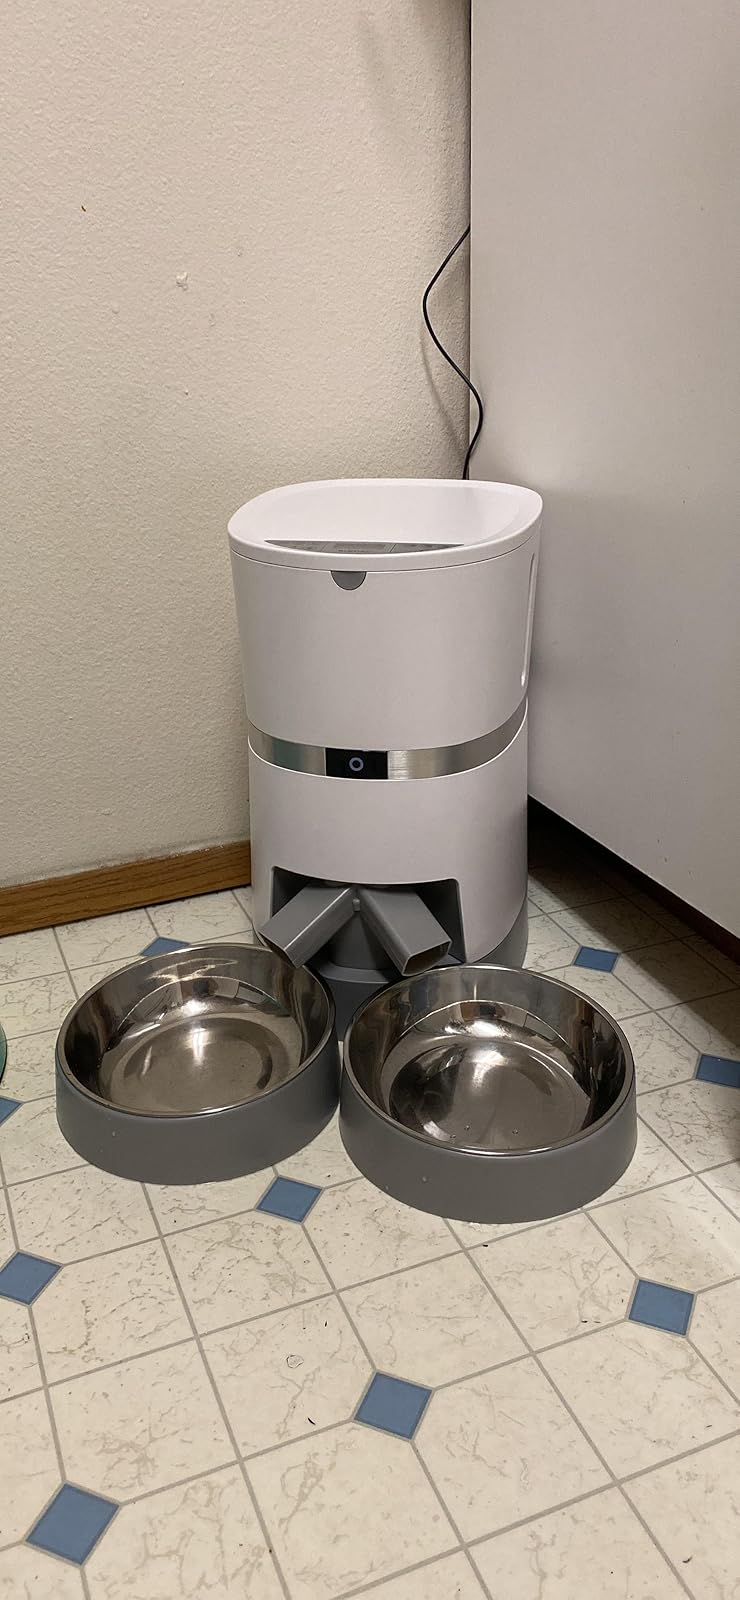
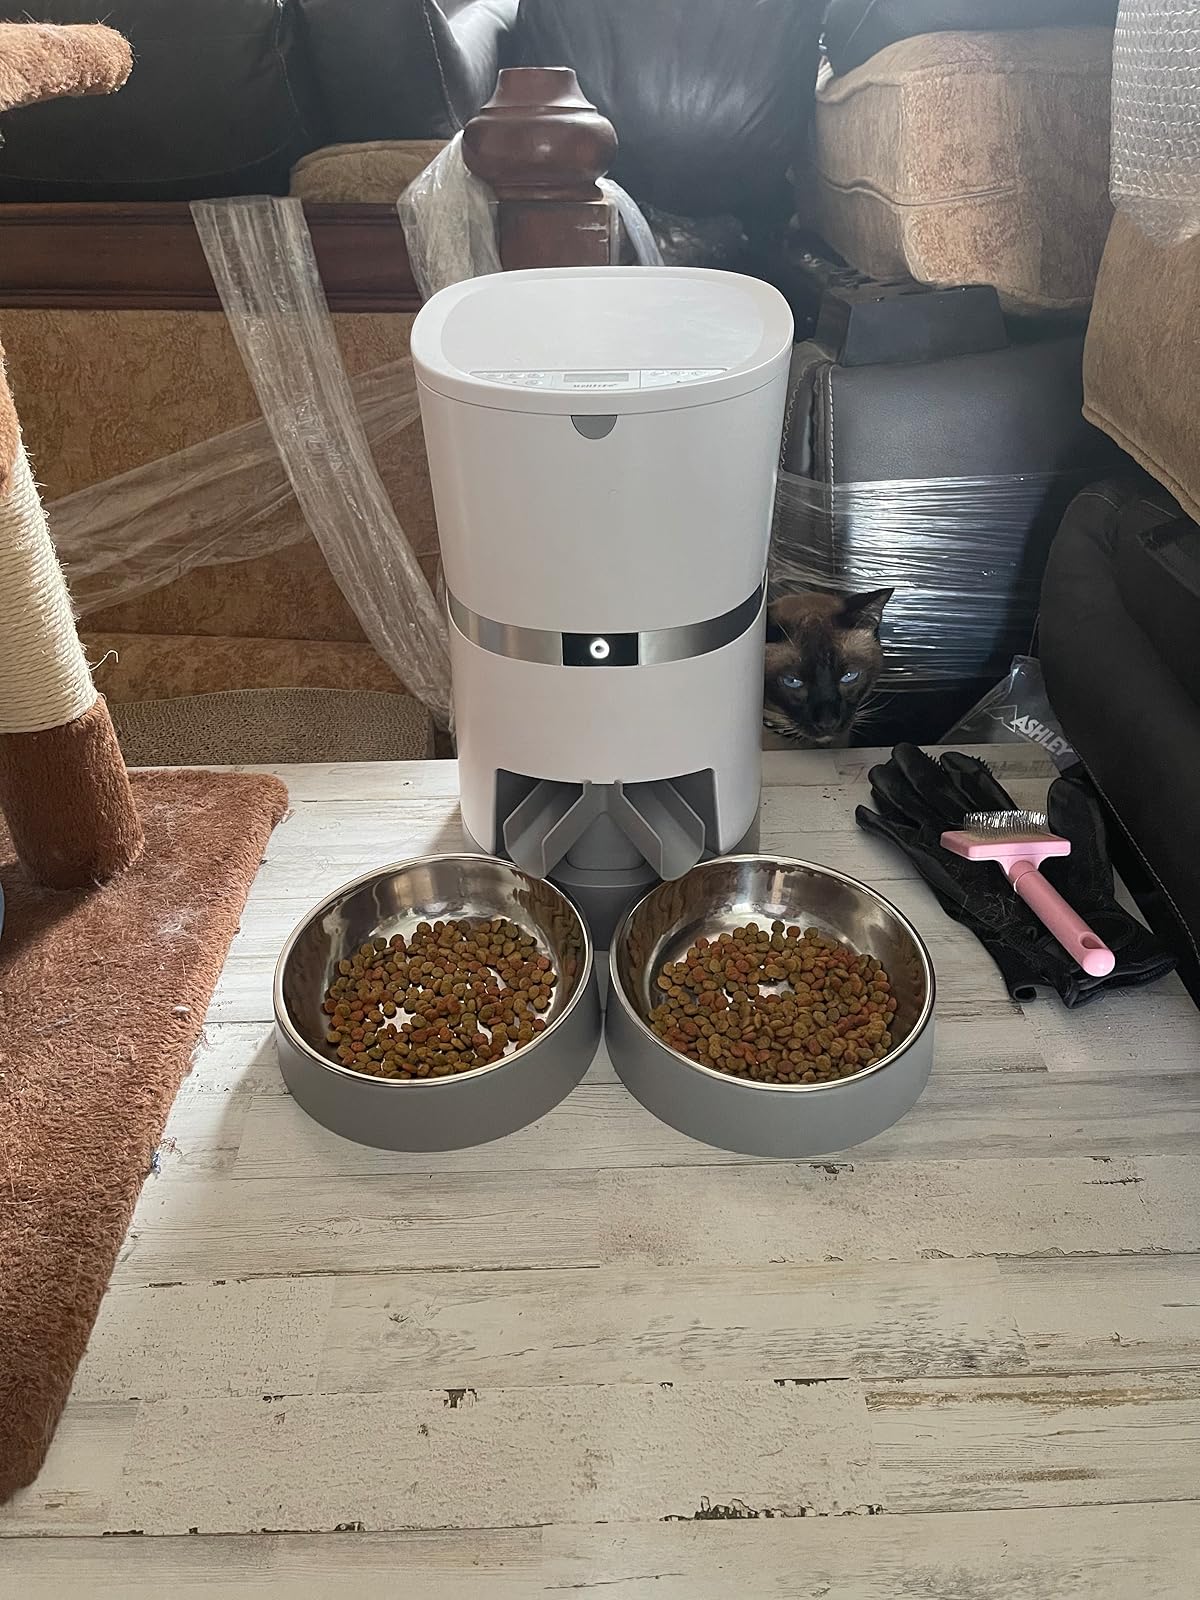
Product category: items_feeder
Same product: yes